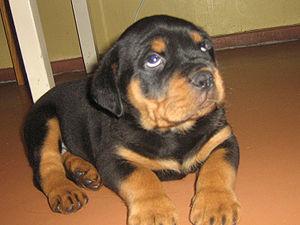
Le rottweiler est une race de chien originaire d'Allemagne, utilisée historiquement pour garder les troupeaux et effectuer des missions de défense de son maître.